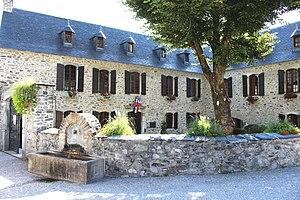
Mairie de Saint-Lary-Soulan (Hautes-Pyrénées)
Saint-Lary-Soulan est une commune du département des Hautes-Pyrénées, dans la région Occitanie, en France.